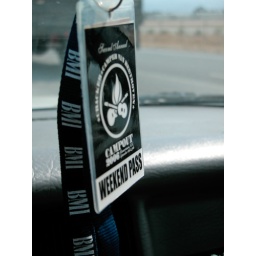
Third year running for the Cracker/Camper van Beethoven campout in Pioneertown, Calif.